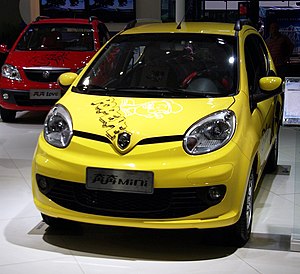
Changan Auto
En bil fra Changan Auto
Changan Auto er en køretøjsfabrikant fra Chongqing i Kina. Virksomheden er statsejet og udgør et datterselskab til China Weaponry Equipment.